Johann Ziegler

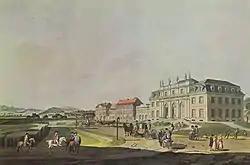
Johann Ziegler, Watercolored engraving of the Redoute in Bad Godesberg, Germany", 1792

Johann Andreas Ziegler (11 July 1749 – 18 March 1802) was a German and Austrian painter and copperplate engraver.